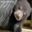
Label: bear